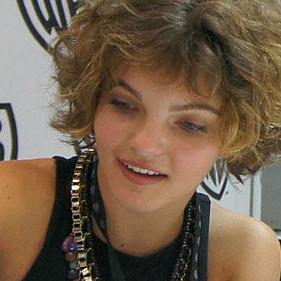
Age: 14